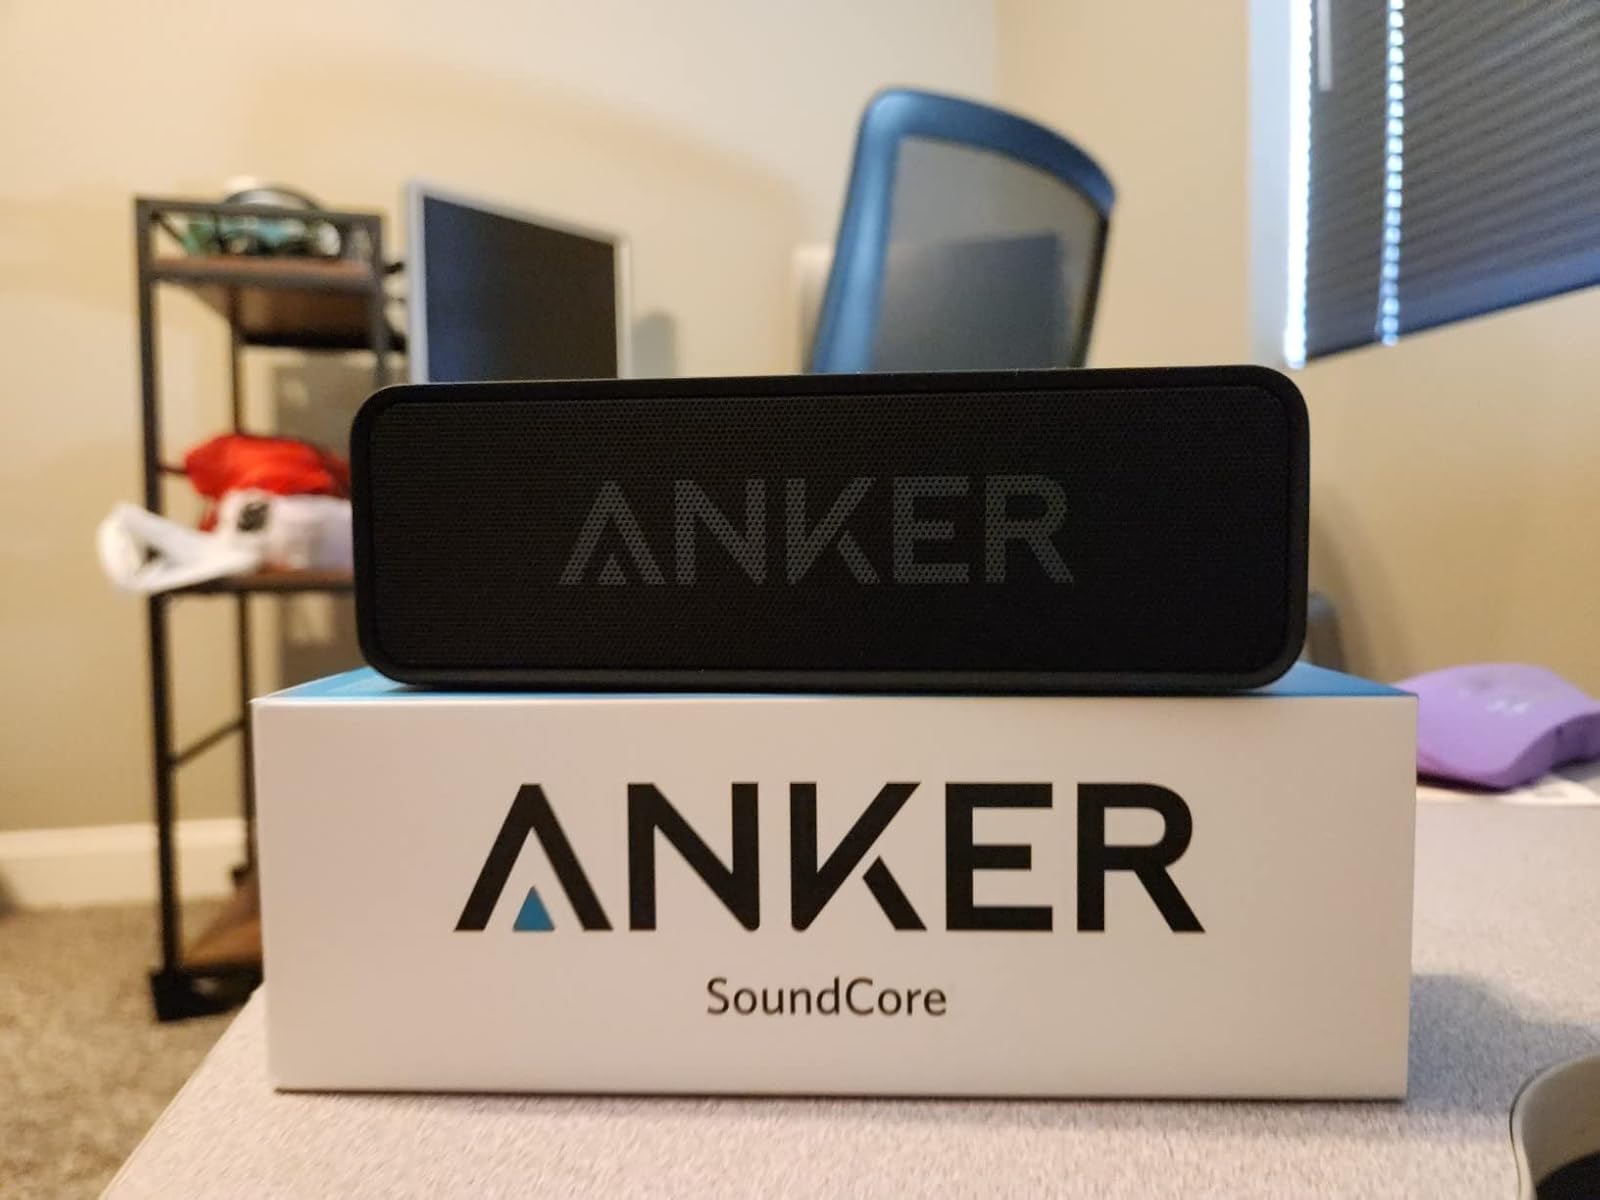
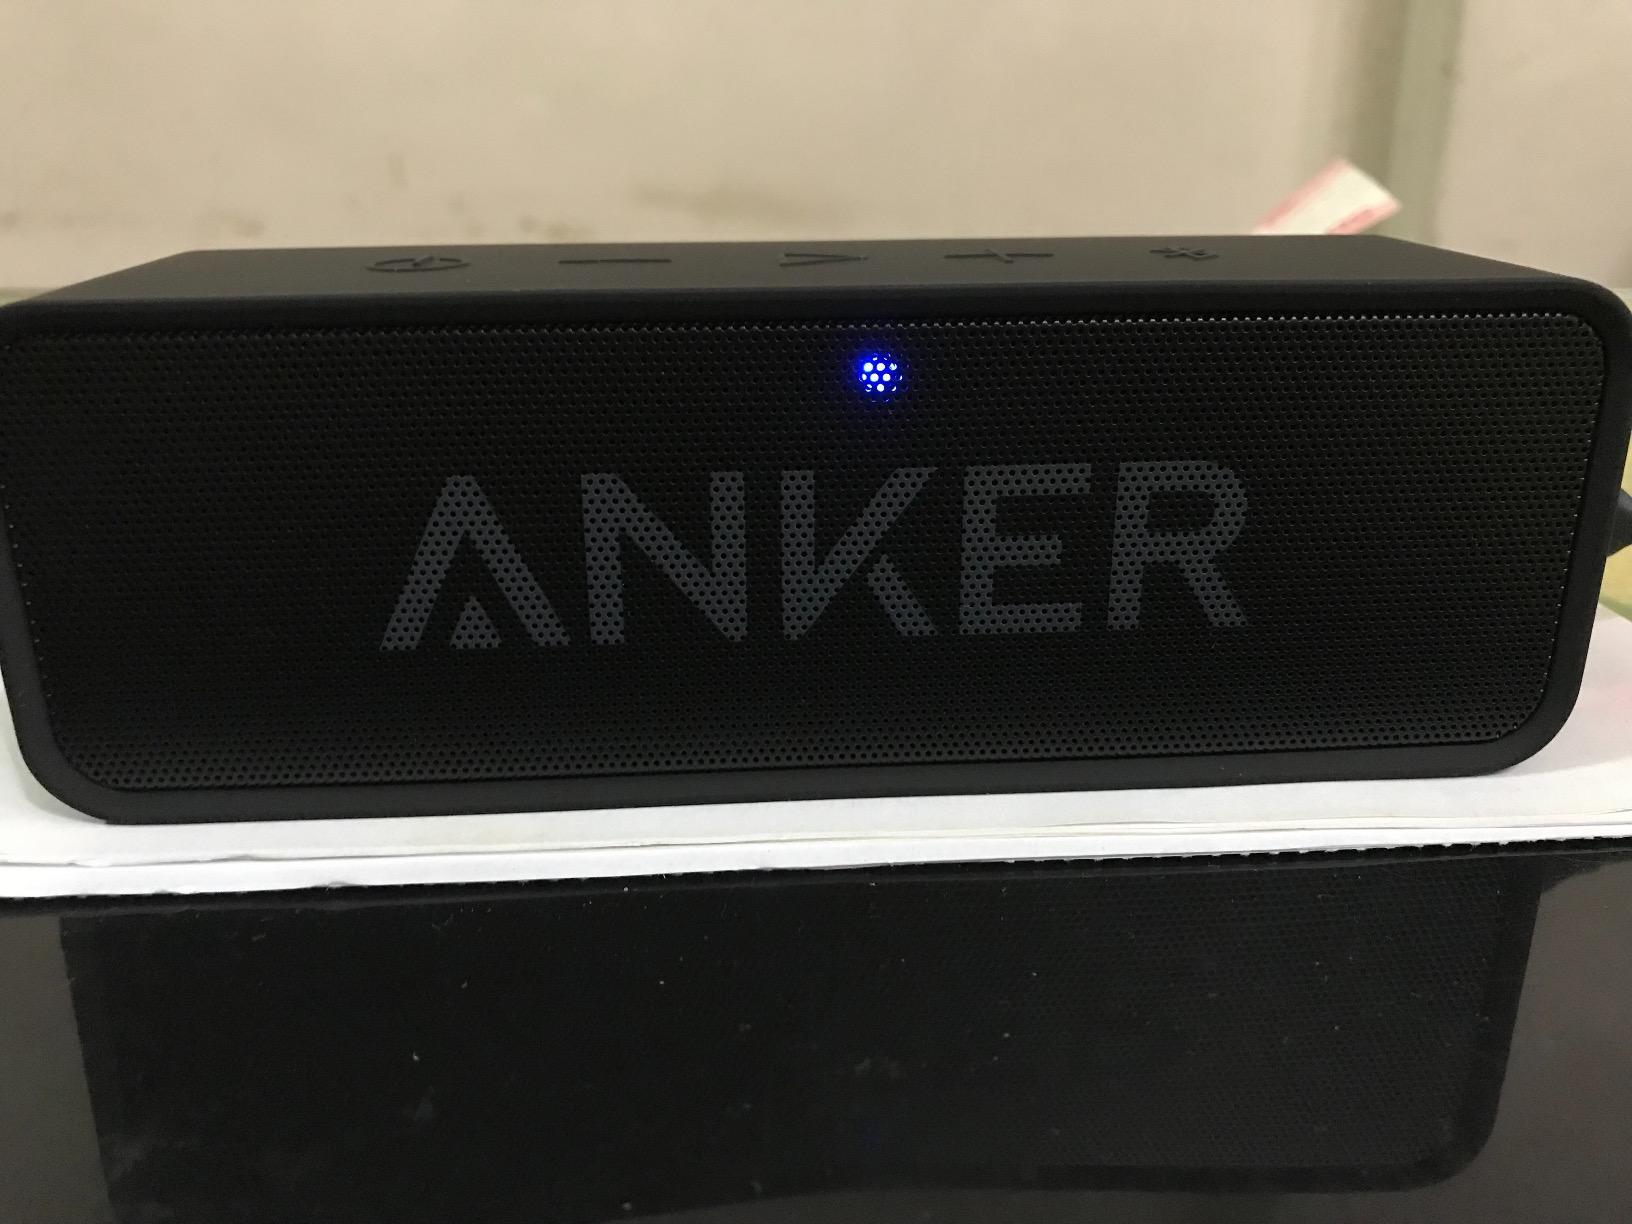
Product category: speaker
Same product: yes